Jeanie MacPherson

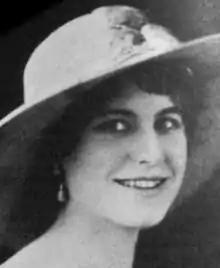
A young Jeanie

After working with Griffith, MacPherson began working with the Universal Company, where she starred in more prominent roles. In 1913, she wrote, directed and starred in "The Tarantula", about a Spanish-Mexican girl, known as the Tarantula, who seduced men before killing them. With this film, she became the youngest director in motion picture history. "The Tarantula" is the only film she directed.